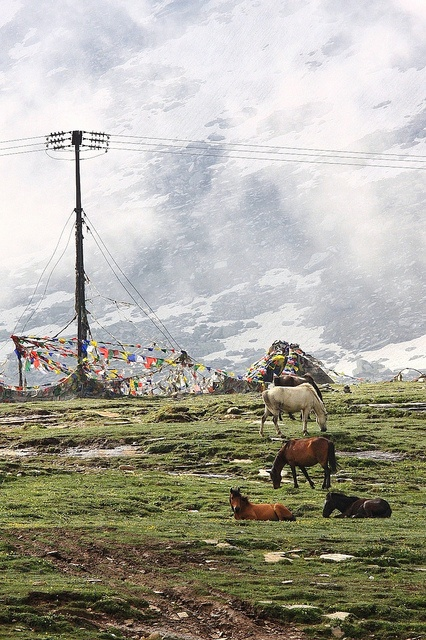
A grassy field filled with wild animals underneath a cloudy sky.
Horses lay and graze in a field in front of telephone wires and mountains.
A group of horses grazing in a green field.
Four horses relax in a field on a cloudy day.
Pack of animals lay down and walk around an open field.